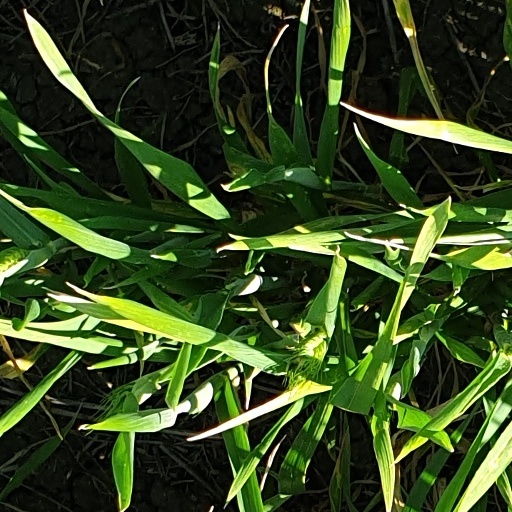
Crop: wheat